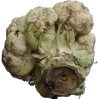
Label: Cauliflower 1